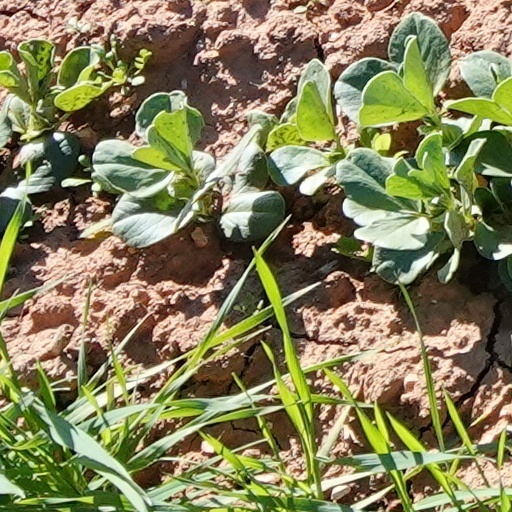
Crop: wheat